Juan Delgado González

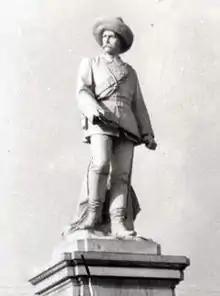
A statue of Juan Delgado in Santiago de las Vegas.

On April 10, 1898, the Spanish government decreed an armistice, which was not recognized by the Cuban Liberation Army. Confident about the apparent tranquility in his area of operations, Colonel Delgado met his parents and other relatives on the 22nd of that month, at his camp in Govea, Bejucal.